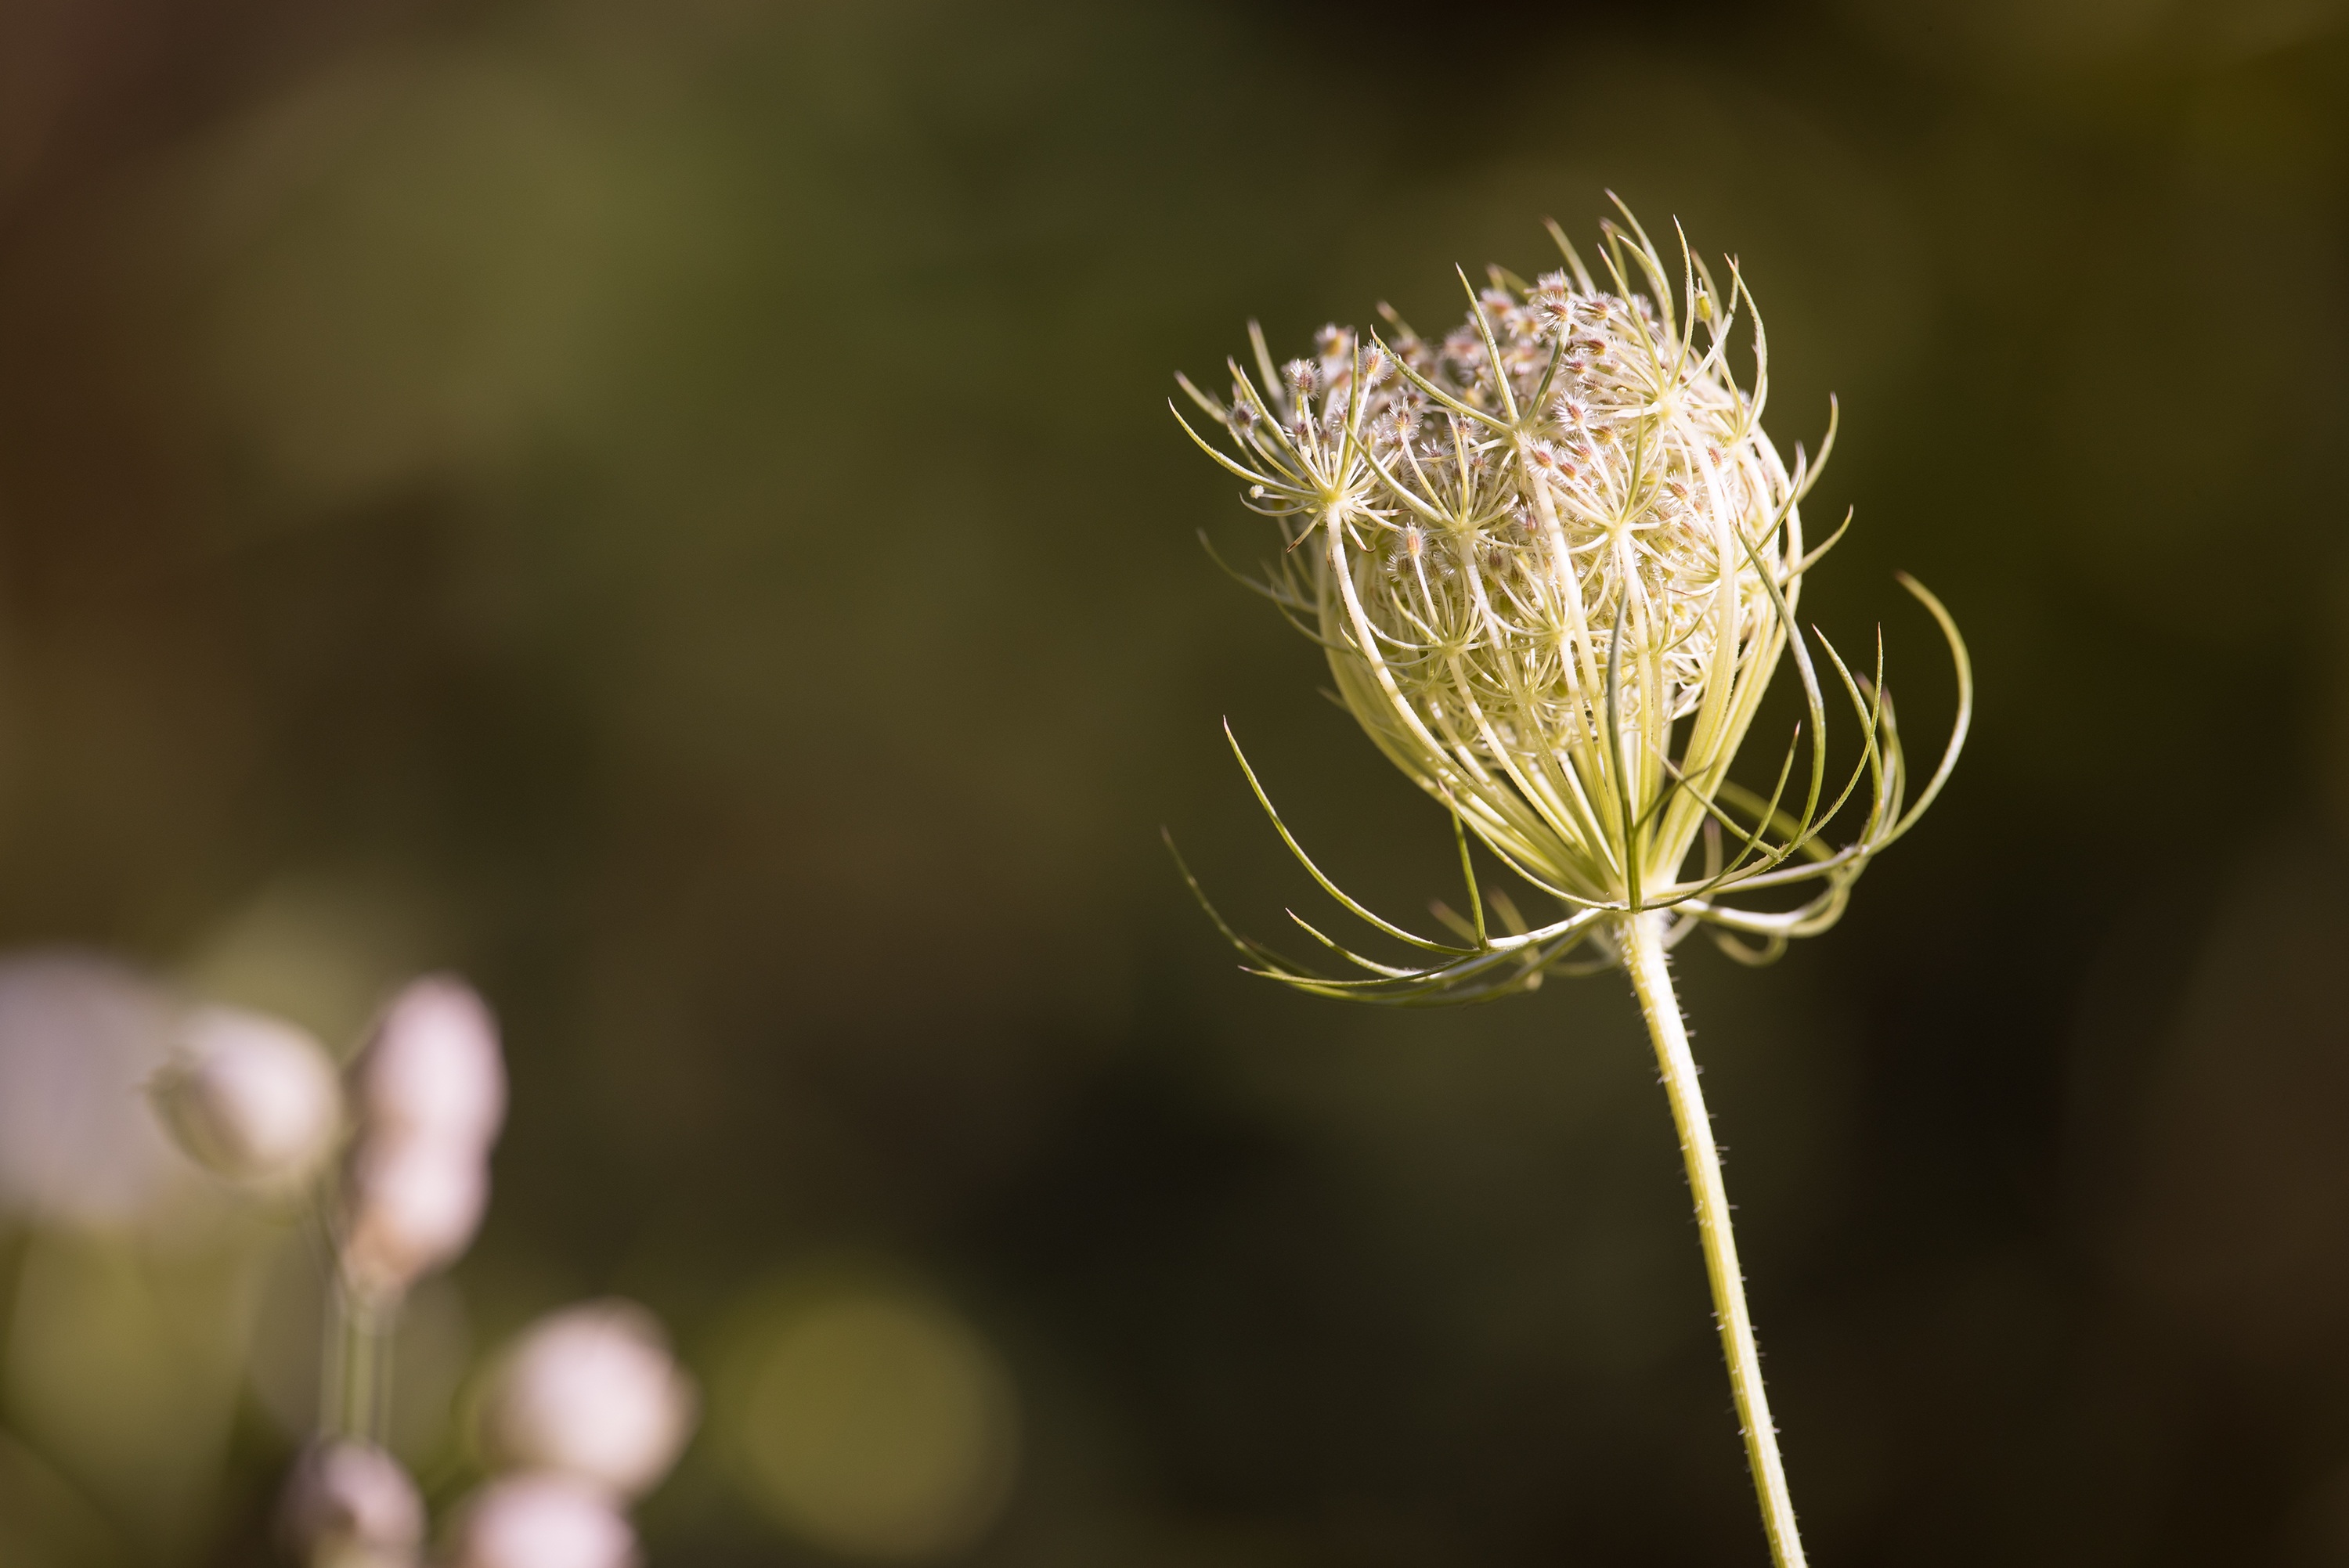
nature, grass, branch, blossom, dew, plant, photography, meadow, sunlight, leaf, flower, petal, bloom, summer, twilight, pollen, green, botany, yellow, close, flora, wild flower, twig, wildflower, close up, wild plant, pointed flower, evening sun, moisture, macro photography, natural lawn, flowering plant, grassland plants, daisy family, wild carrot, grass family, plant stem, land plant